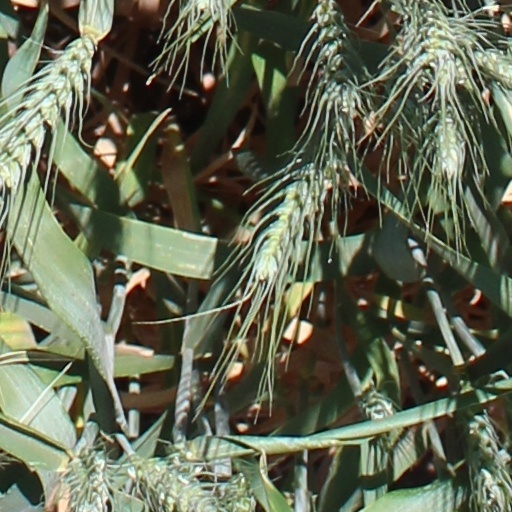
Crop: wheat